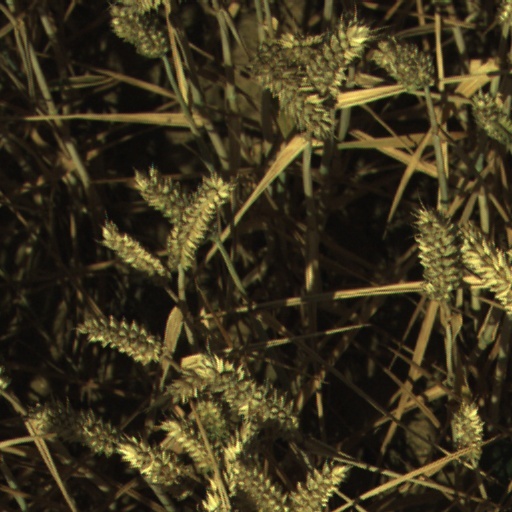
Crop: wheat